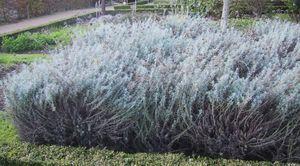
immortelle